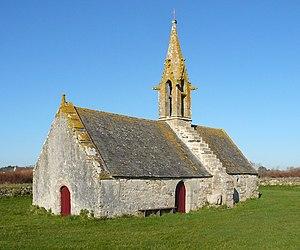
Chapelle Saint-Vio en Tréguennec, Finistère, Bretagne, France.
L’École de Pont-Croix, expression inventée par l'architecte Charles Chaussepied, est un style des XIIIᵉ et XIVᵉ siècles qui marque profondément l'architecture religieuse du Cap Sizun et du Cap Caval, anciens doyennés du sud-ouest de la Basse-Cornouaille, en Bretagne.